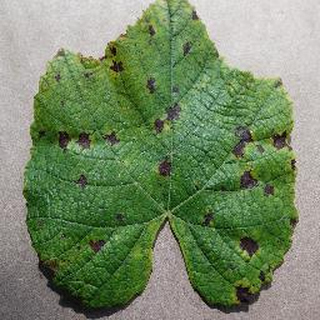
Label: grape_leaf_blight